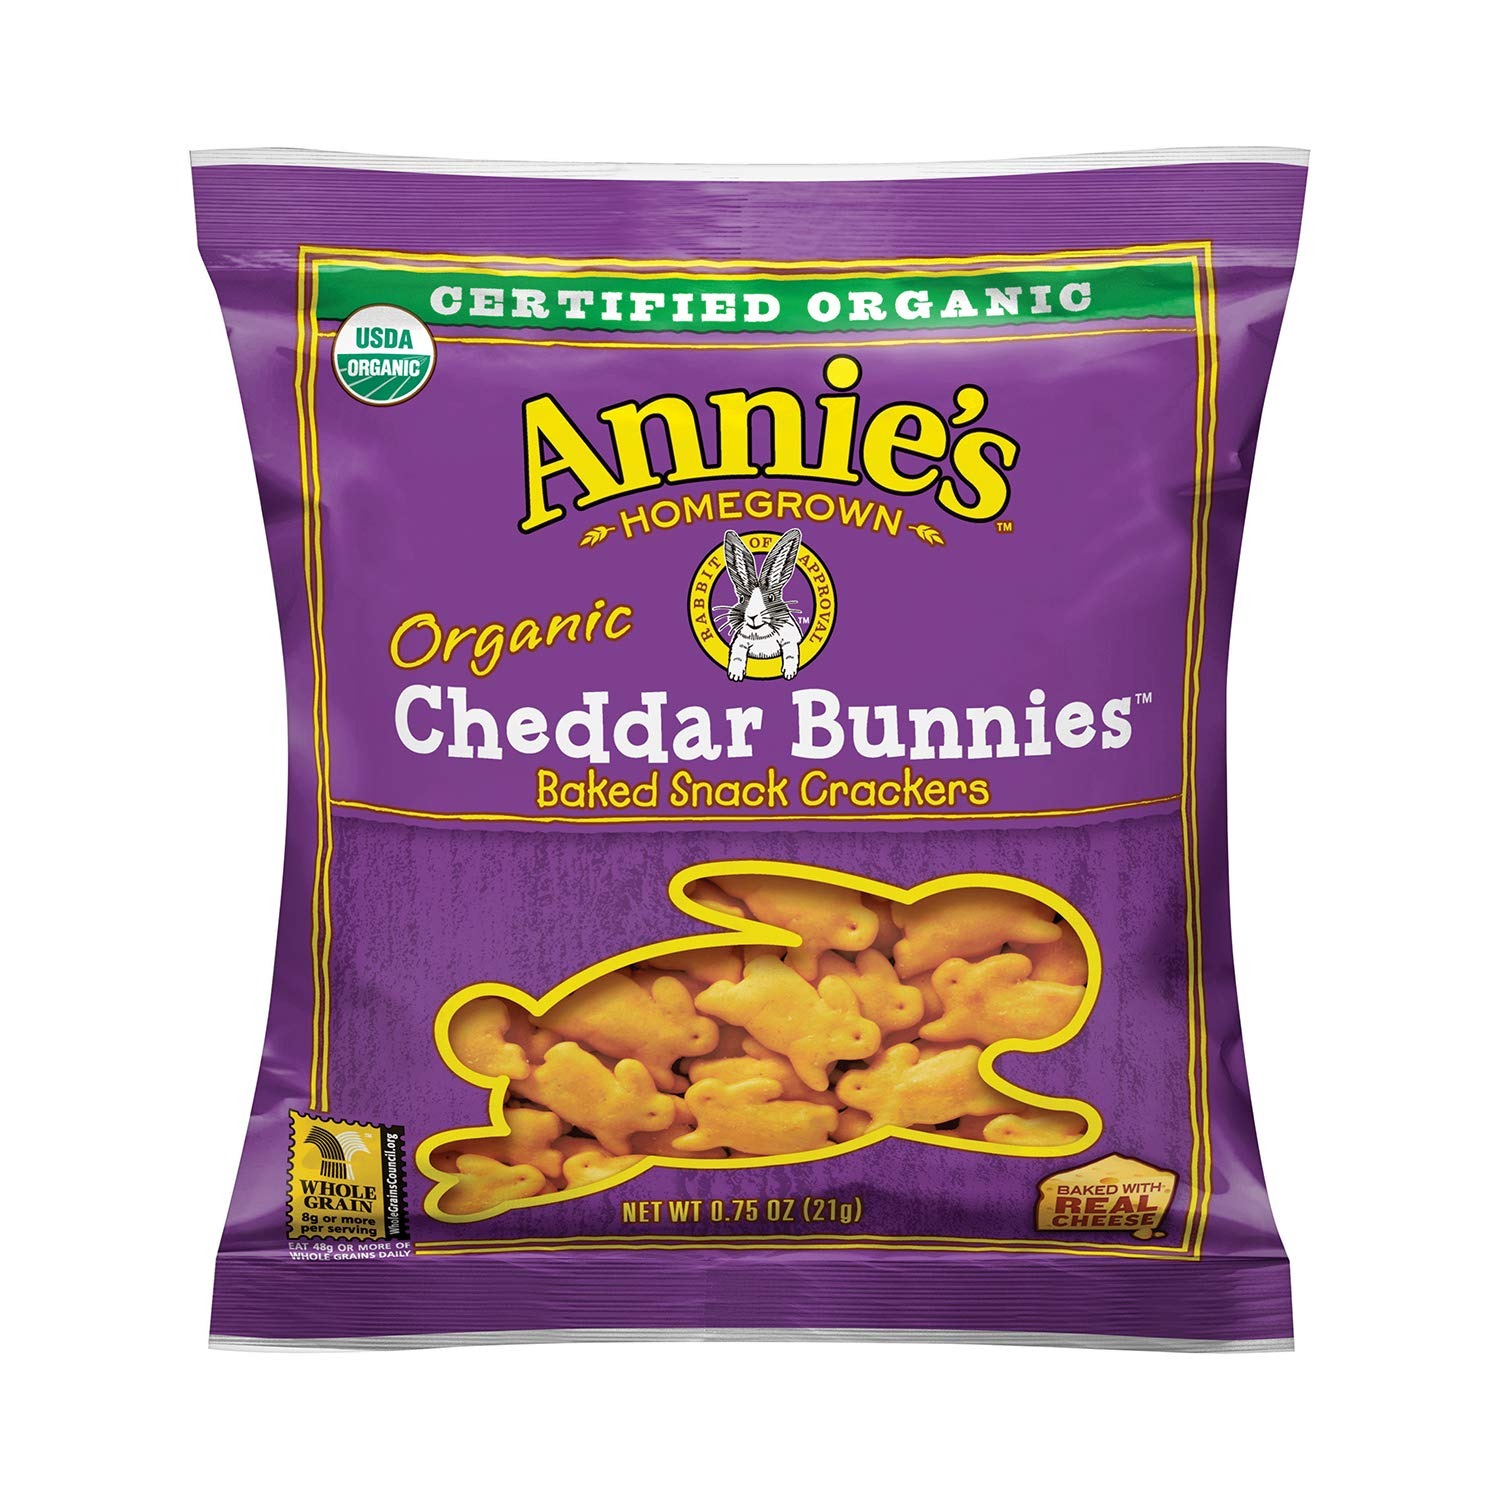
Item Name: Annie's Organic Baked Snack Crackers, Single Serve, Cheddar Bunnies, 0.75 Oz (Pack of 100)
Bullet Point 1: Organic, baked cheese crackers. Contains no artificial flavors, synthetic colors or preservatives
Bullet Point 2: Ready to serve and eat snack individually packaged in a .75oz format for ease of menuing
Bullet Point 3: Certified USDA Organic and meetings Smart Snacks criteria set by the USDA
Bullet Point 4: 1 ounce equivalent grain and great to serve at lunch as a quick and easy snack for students
Bullet Point 5: USDA Smart Snack Compliant
Value: 75.0
Unit: Ounce

Price: 100.93